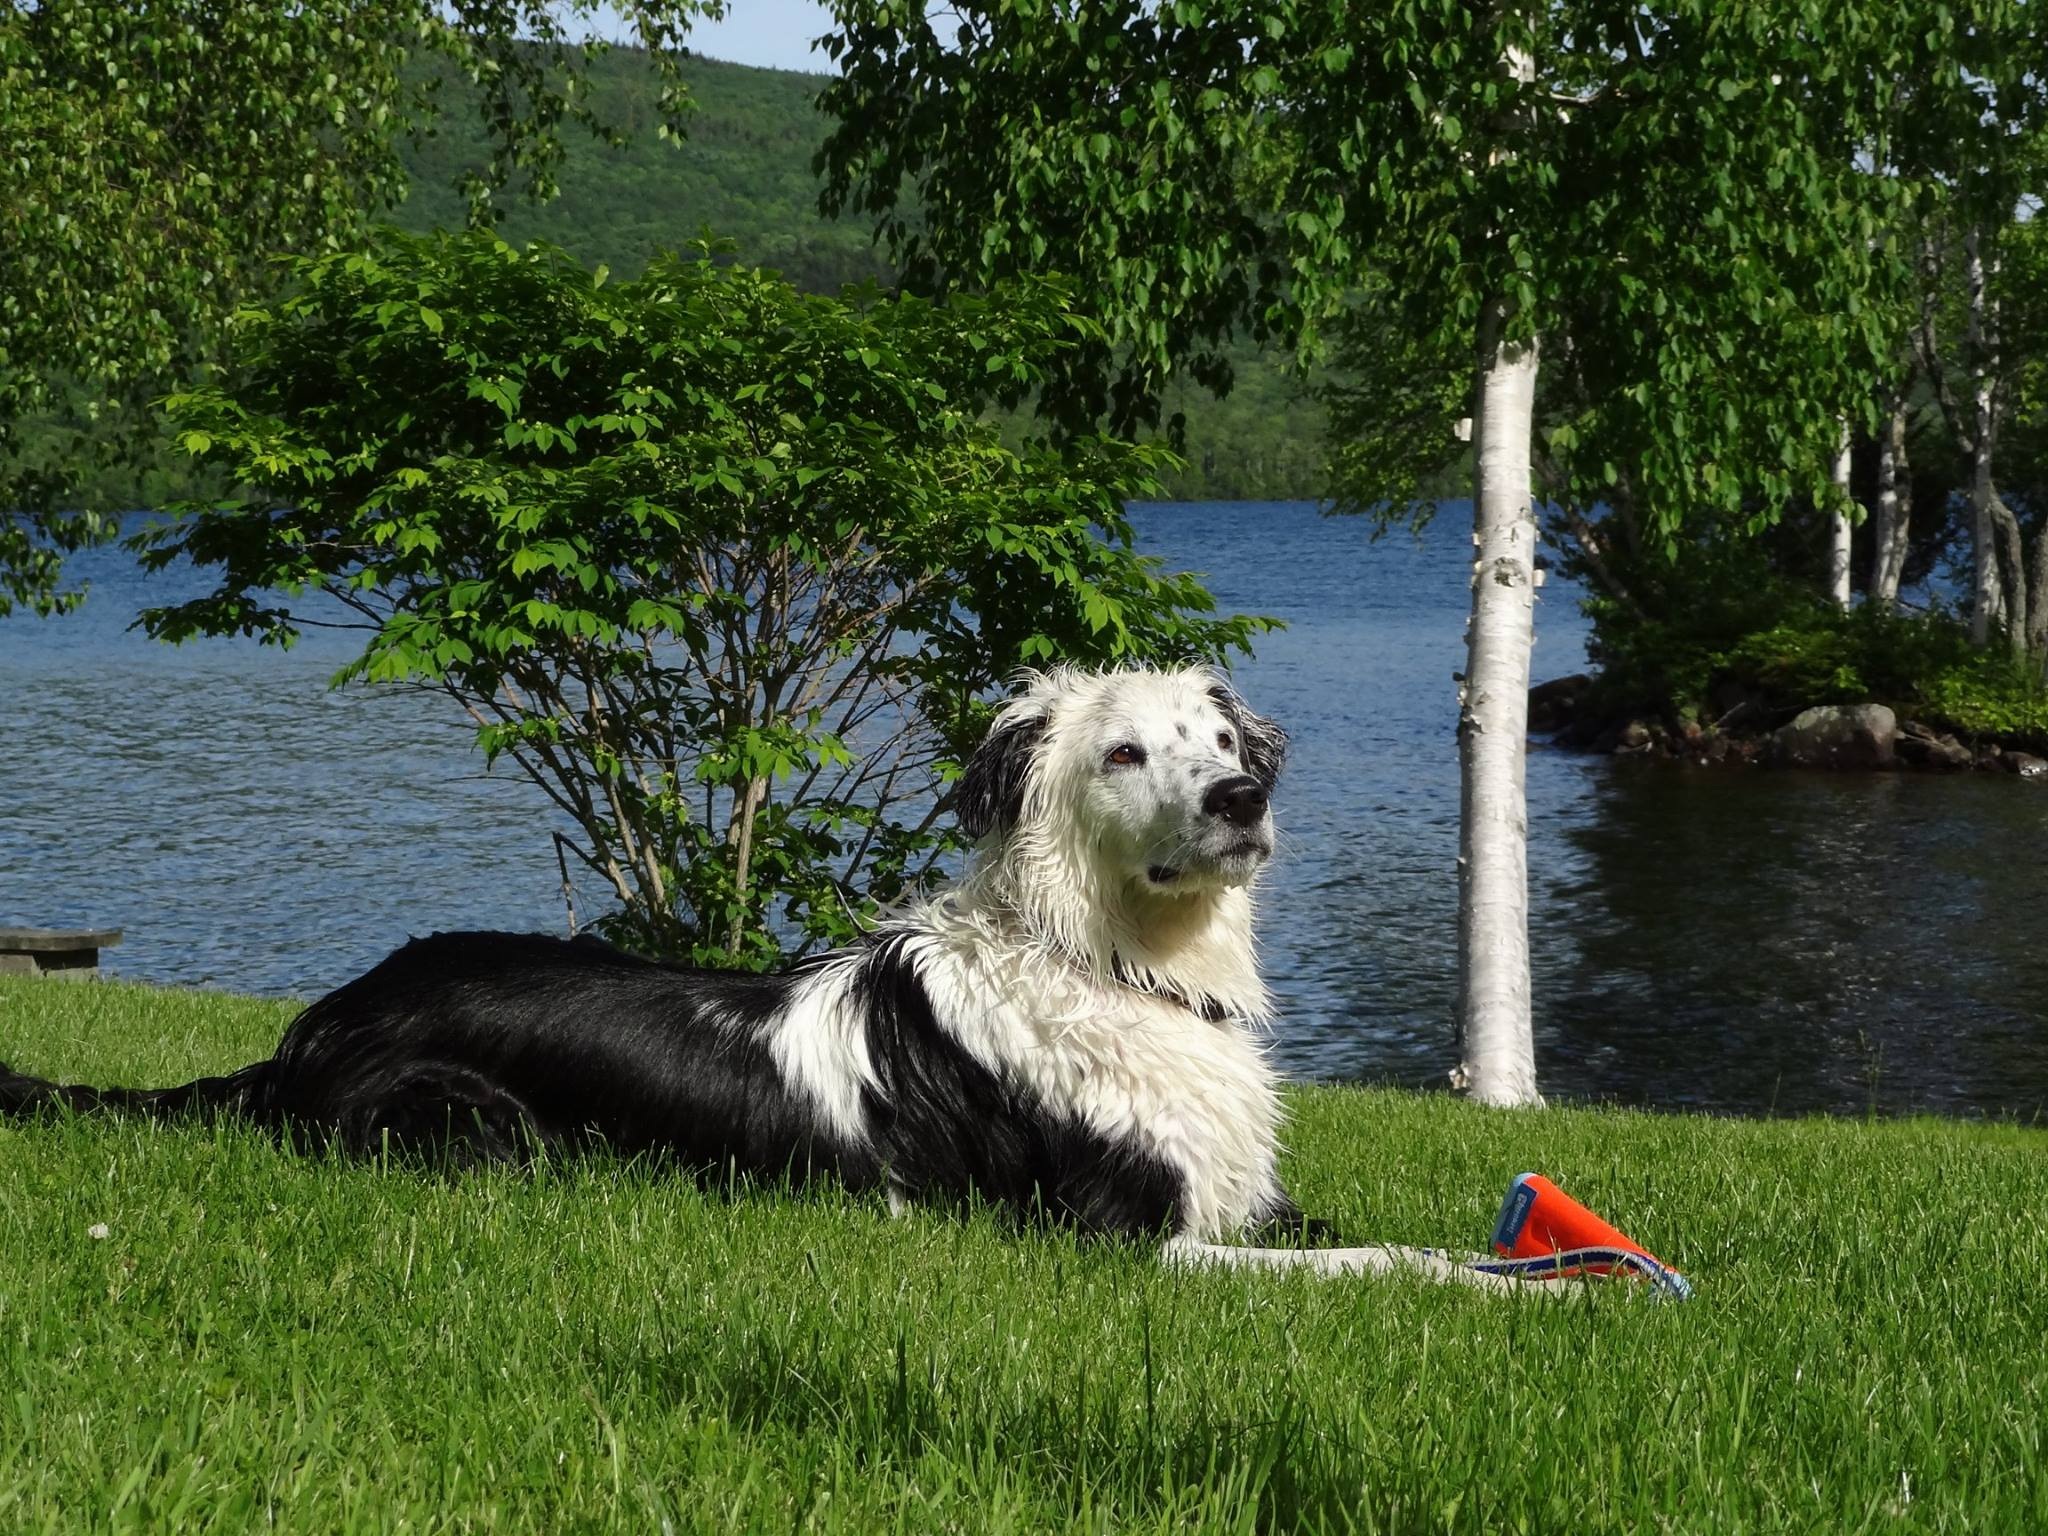
water, grass, play, lake, dog, summer, mammal, dog like mammal, dog crossbreeds, irish wolfhound